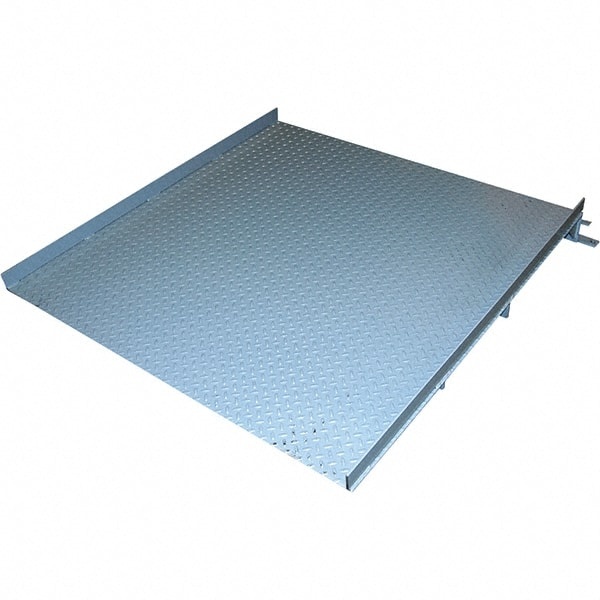
Vestil - Shipping & Receiving Platform & Bench Scales
Brand: Vestil
Item #: 61004271 Brand: Vestil Model #: SCALE-R-CS-54 Product Specifications Shipping & Receiving Platform & Bench Scales
Category: Hardware > Tools > Measuring Tools & Sensors > Measuring Scales > Mechanical Scales